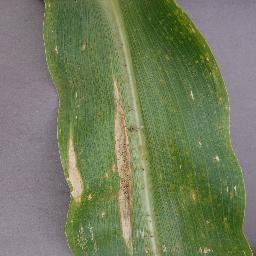
Label: Corn___Northern_Leaf_Blight